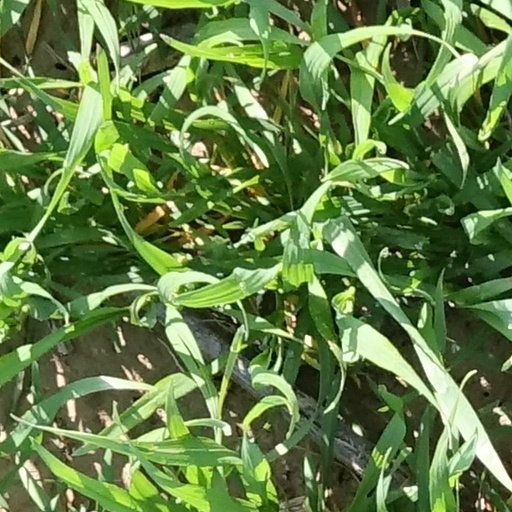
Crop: wheat